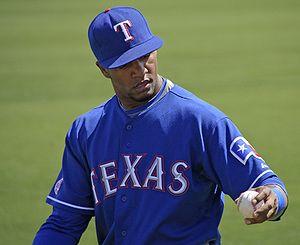
Julio Alberto Borbon est un joueur de champ extérieur sous contrat avec les Orioles de Baltimore de la Ligue majeure de baseball.